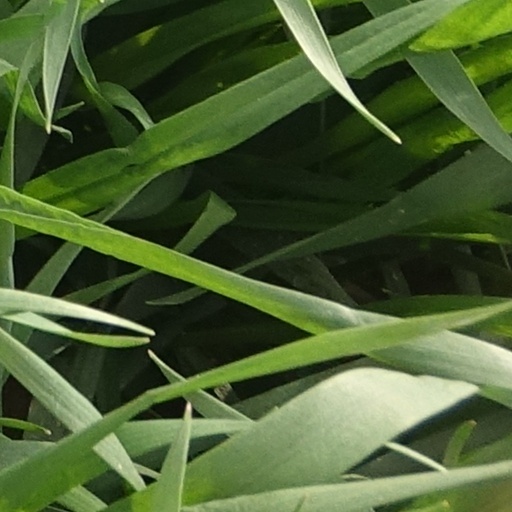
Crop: wheat